Recep Gürkan

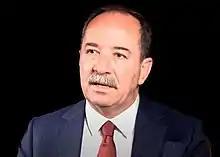
Recep Demir Gürkan

Recep Demir Gürkan (born 1 August 1964) is a Turkish politician and member of the CHP. He was previously a member of the Grand National Assembly and served as the mayor of Edirne between 30 March 2014 and March 2024.